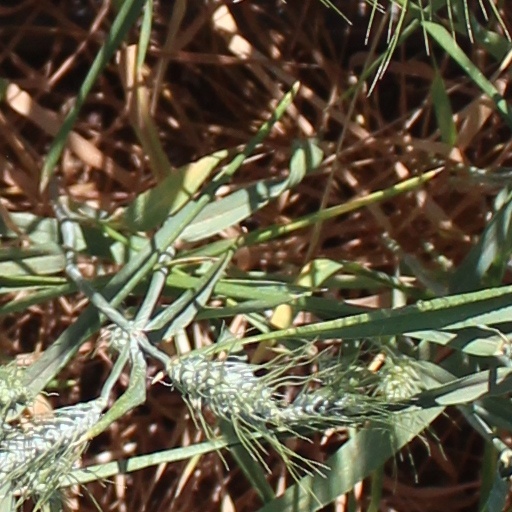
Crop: wheat